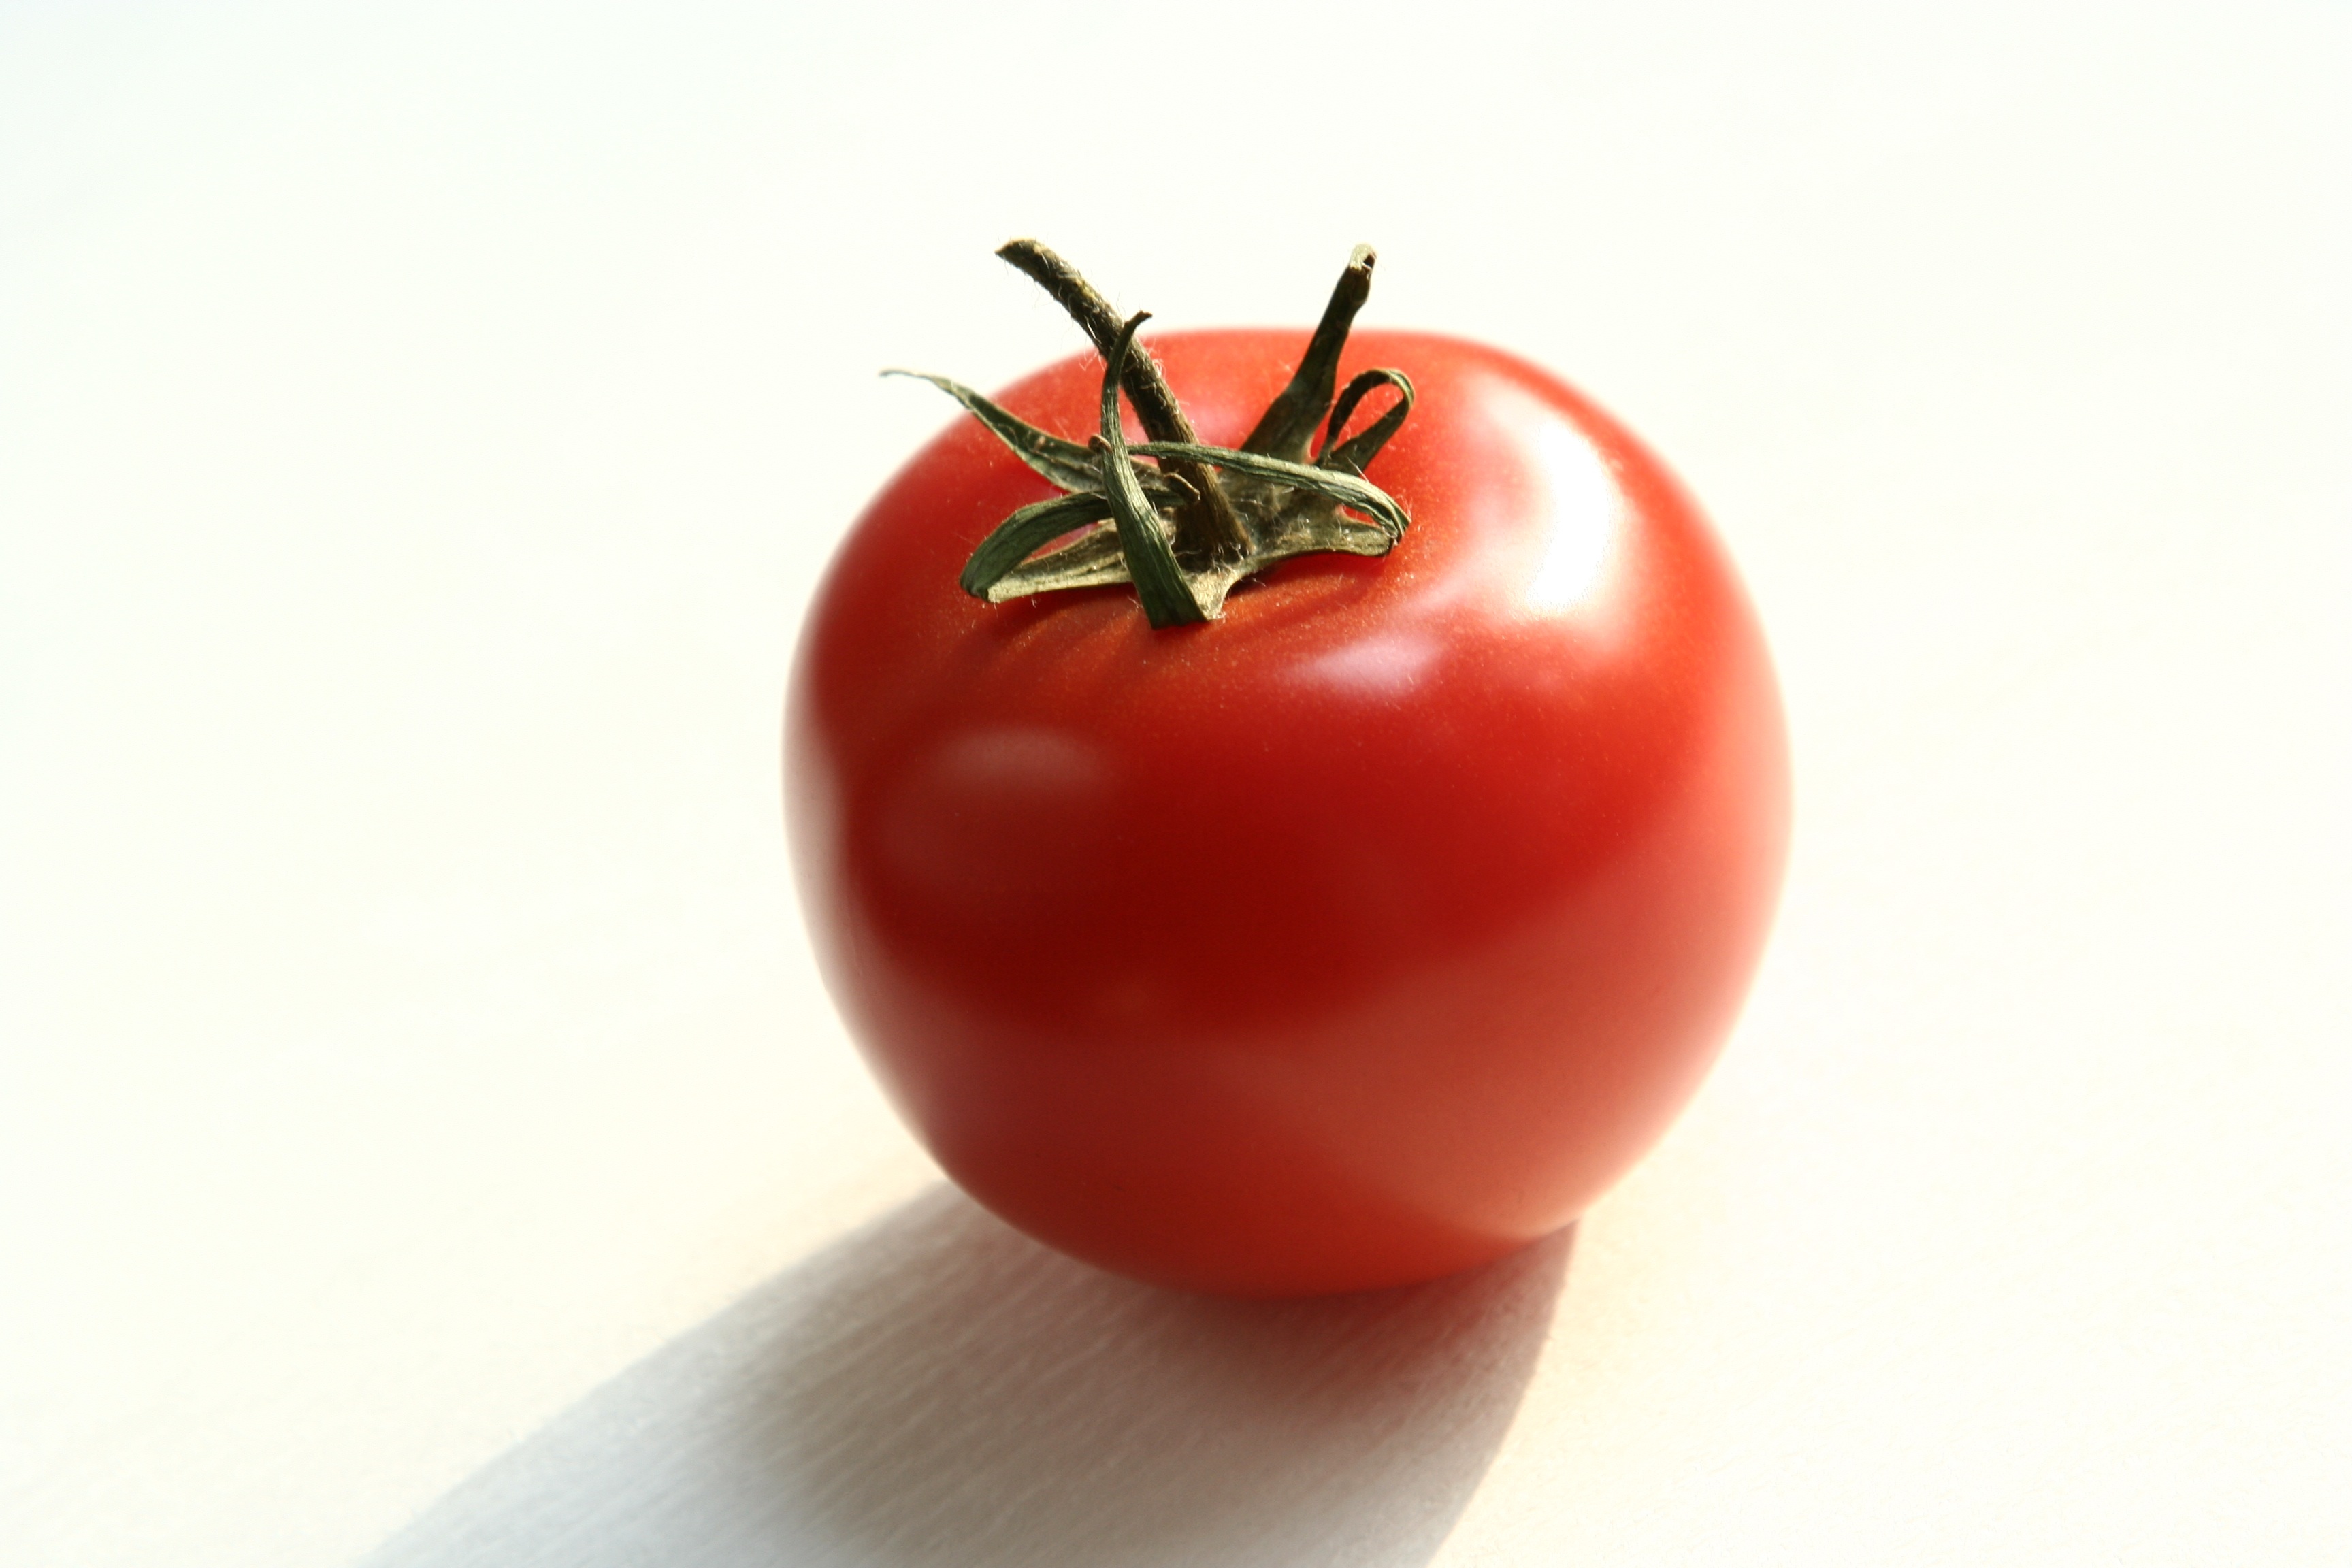
plant, fruit, food, red, produce, vegetable, tomato, vegetables, cherry, flowering plant, tomatoes close up, land plant, potato and tomato genus